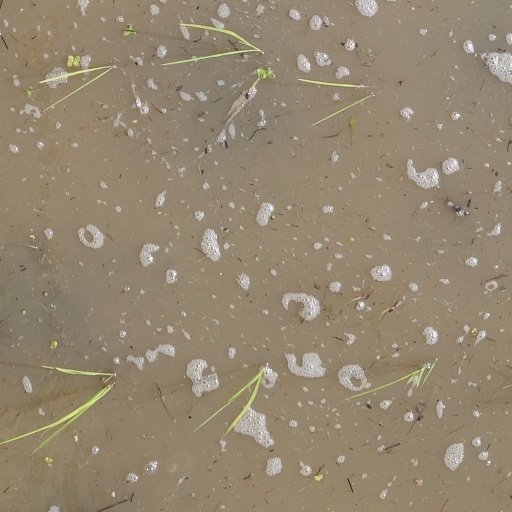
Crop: rice